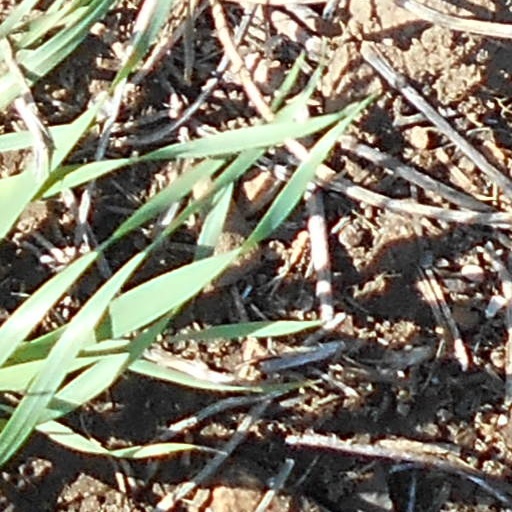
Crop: wheat